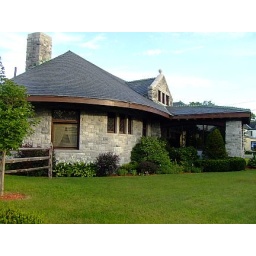
Beautiful stone building has an old freight car behind it on tracks. Operated by Chamber of Commerce.